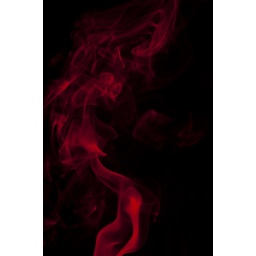
Candle smoke in front of a black background with a red Cokin filter.